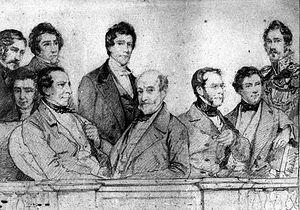
Gouvernement Provisoire de la Belgique en septembre 1830. Projet pour portrait en gravure du Gouvernement Provisoire de Belgique en 1830 (reconstitution historique. Dessin de Piet Verhaert (1852-1908), vers 1886) - De gauche à droite, 1er rang: Joseph Vander Linden, Félix de Merode, Louis de Potter, Feuillien de Coppin, Alexandre Gendebien - 2nd rang: André Jolly, Charles Rogier, Sylvain Van de Weyer, Emmanuel van der Linden d'Hooghvorst - Sources: Arch. famille de Potter, coll. R. Gendebien, bibl. CEGES Bruxelles.
Piet Verhaert, né à Anvers le 25 février 1852 et mort à Oostduinkerke le 4 août 1908, est un artiste peintre et graveur belge.
La révolution belge de 1830 est la révolte, contre le roi des Pays-Bas Guillaume Iᵉʳ, de plusieurs provinces du Sud du royaume, suivie de leur sécession. À la suite de l'implication des nations voisines, elle mena à la scission du royaume et à l'indépendance de la Belgique proclamée par le gouvernement provisoire de Belgique le 4 octobre 1830.